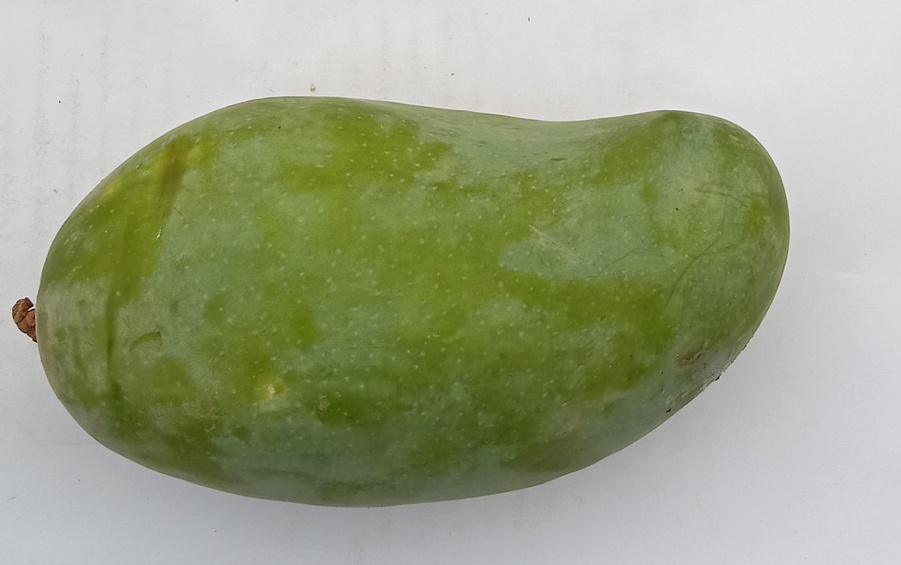
Mango variety: Sindhri